Tomb of Servilia

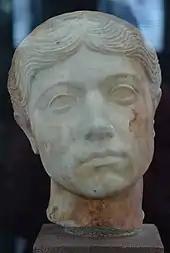
Head of Servilia's statue.

The tomb of Servilia is an Ancient Roman tomb located in Carmona, Spain.